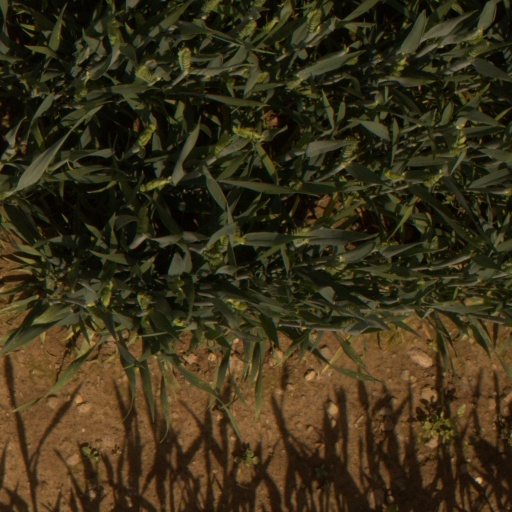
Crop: wheat